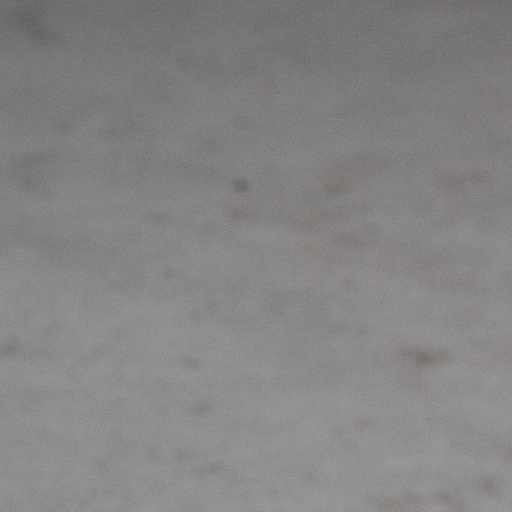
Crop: soybean